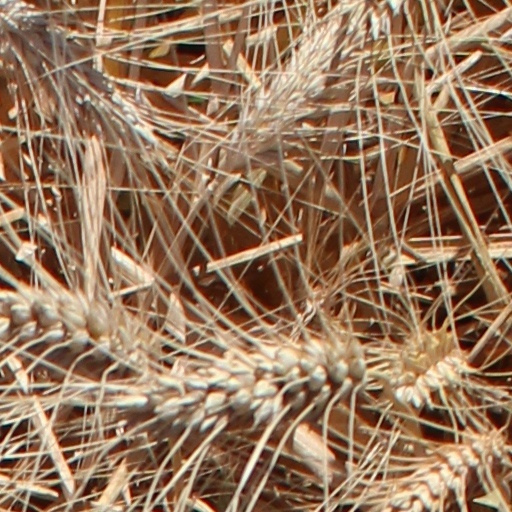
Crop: wheat